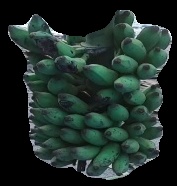
Variety: elakki-bale
Grade: grade3